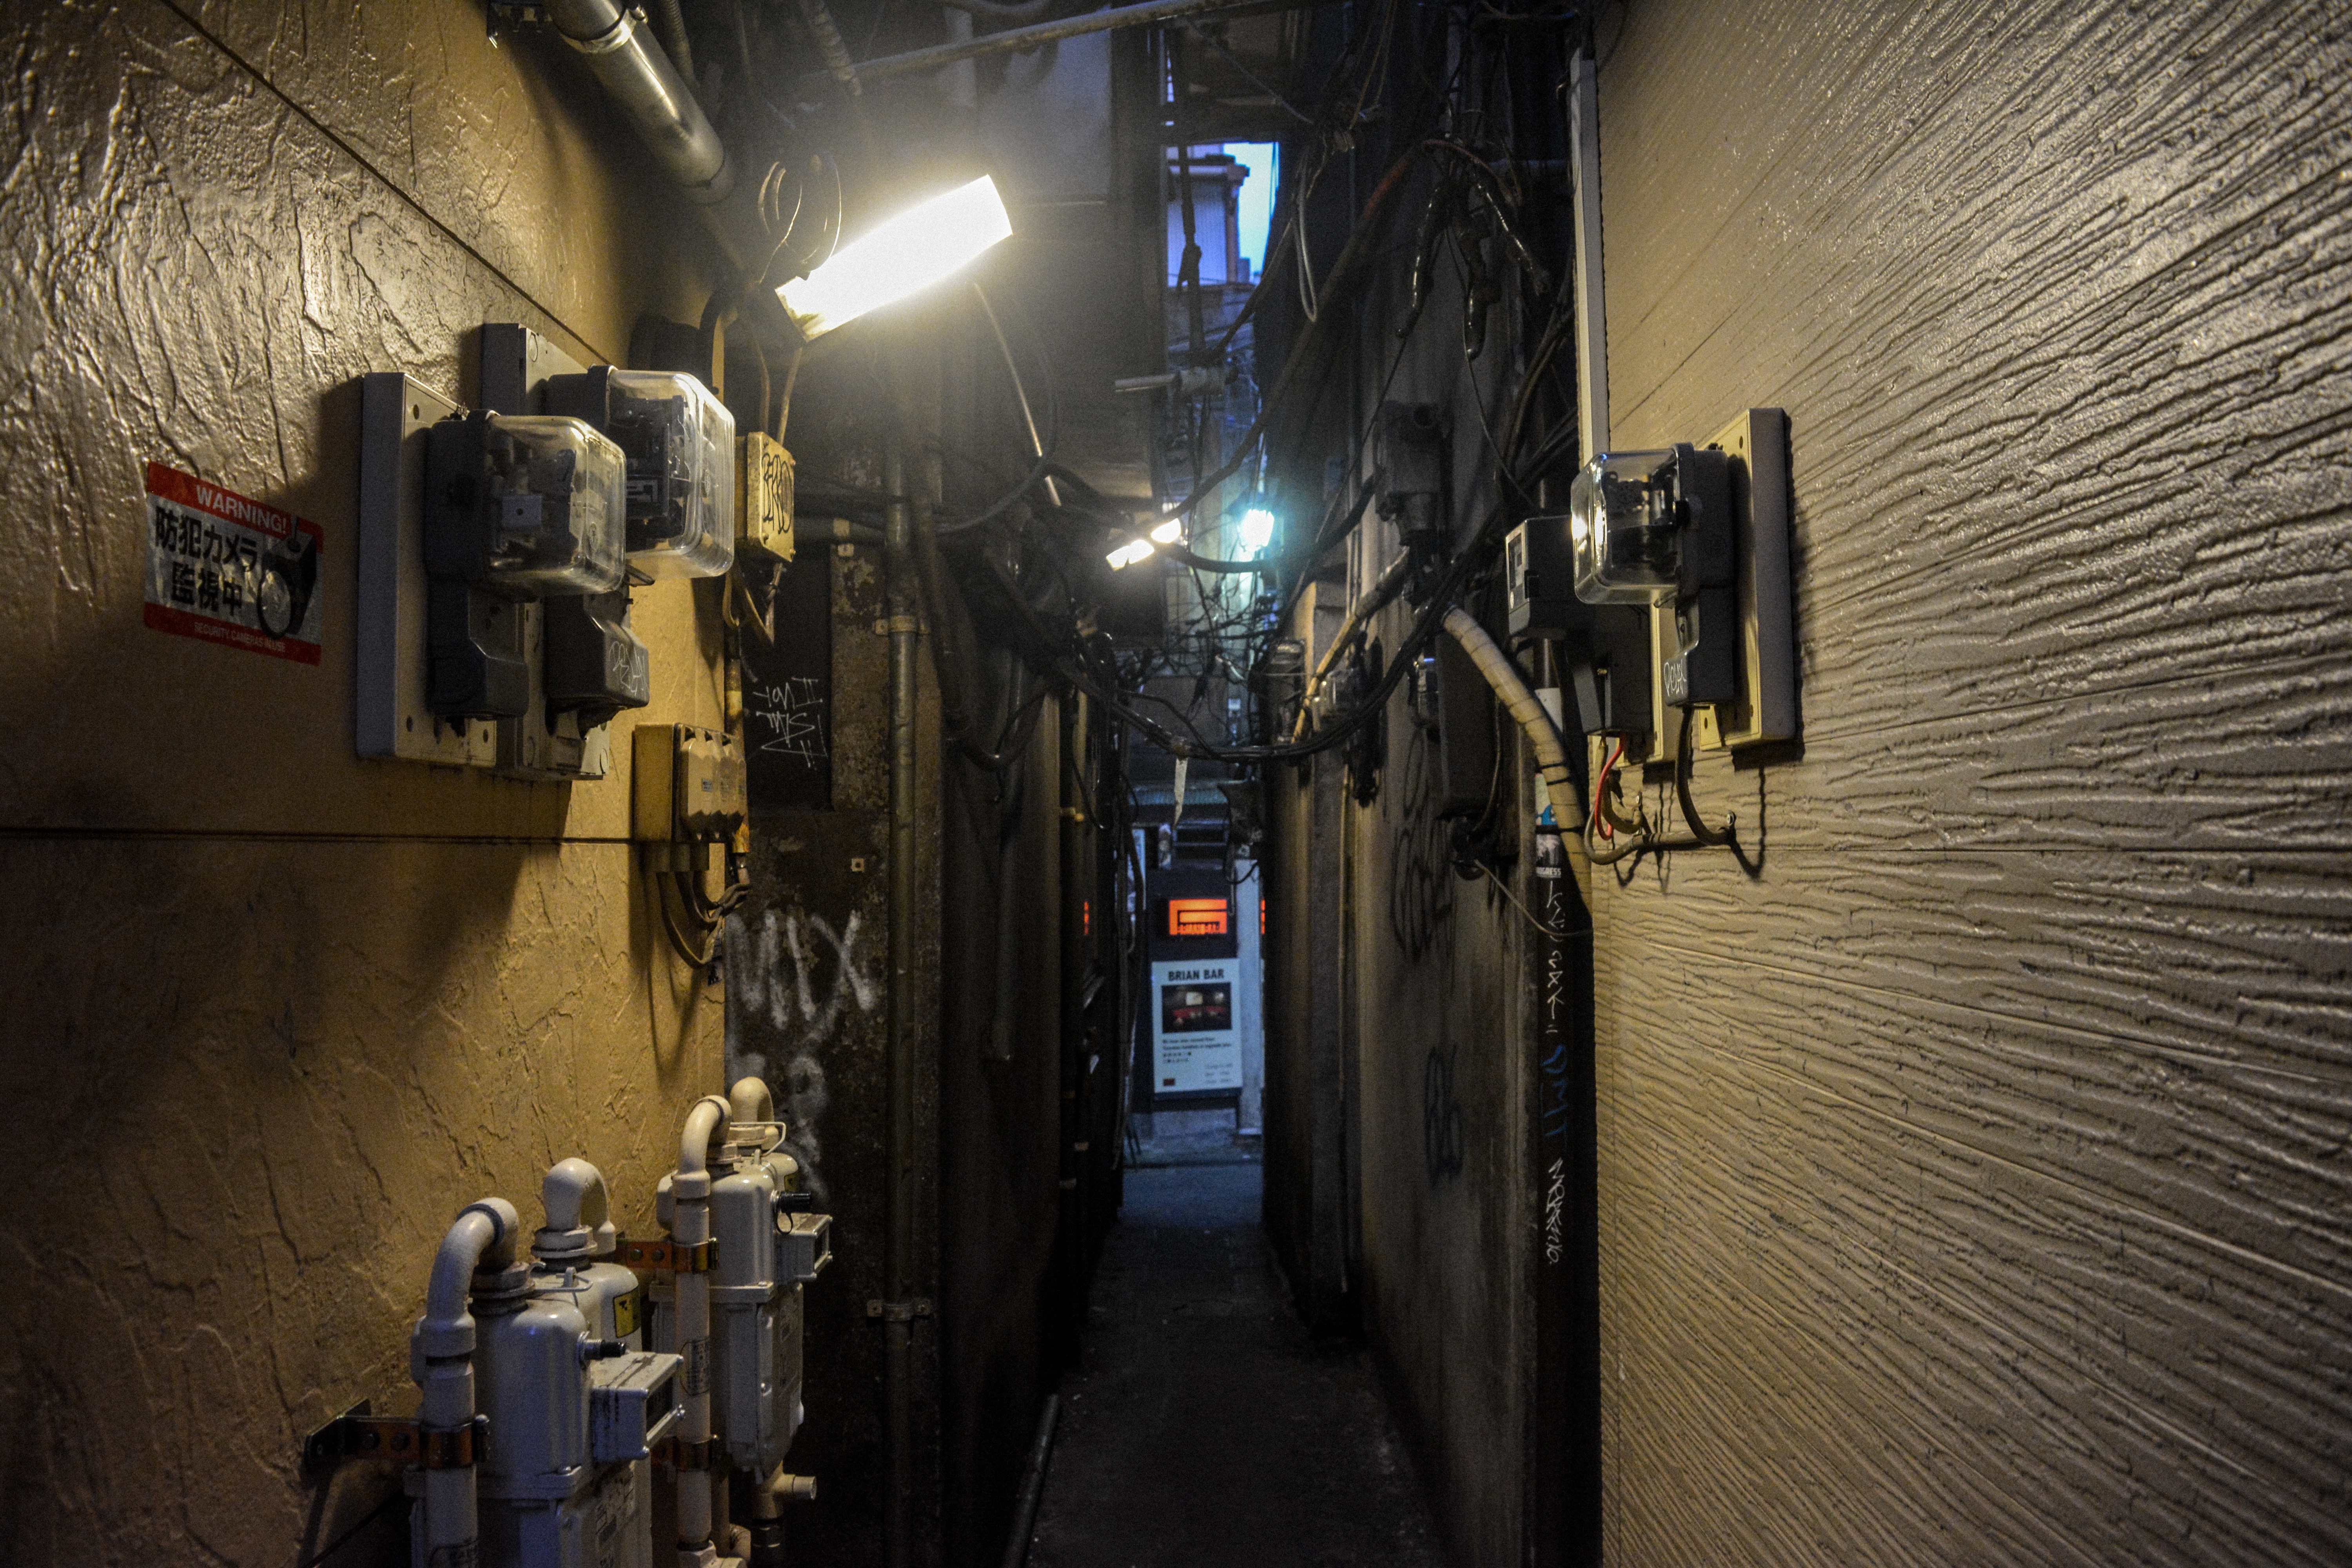
road, street, alley, darkness, lighting, infrastructure, urban area